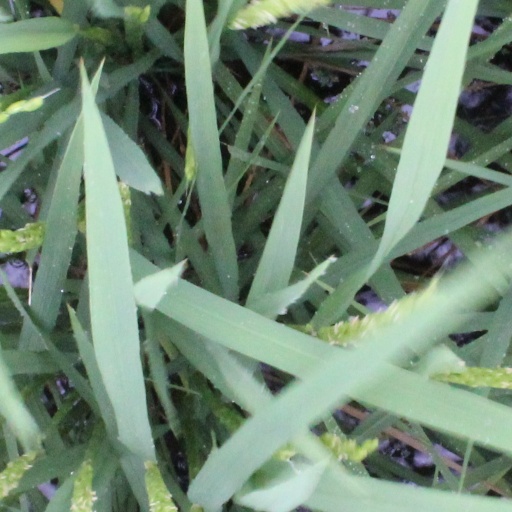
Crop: rice